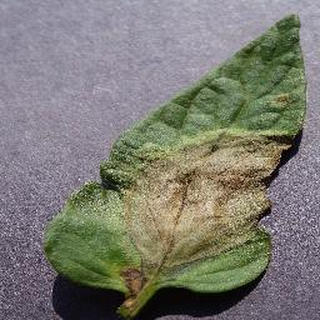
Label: tomato_late_blight